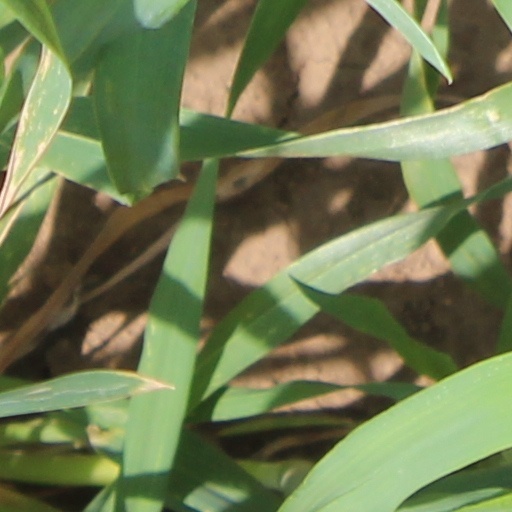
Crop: wheat